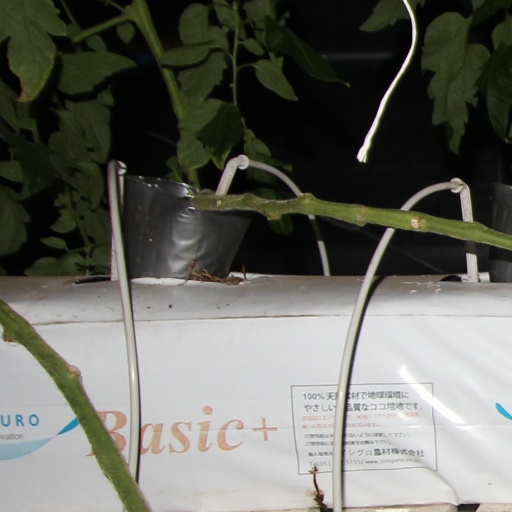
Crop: tomato